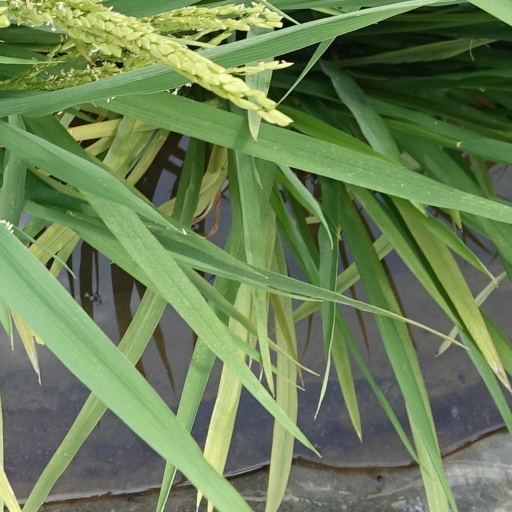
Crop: rice